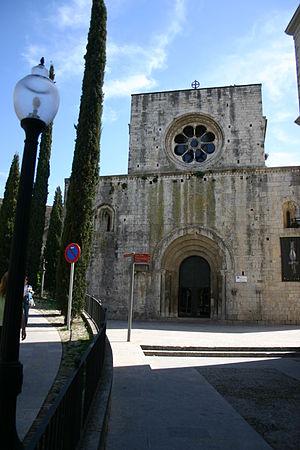
Musée d'Arquéologie de Catalogne à Gérone, Catalogne (Espagne). Author: User:Yearofthedragon